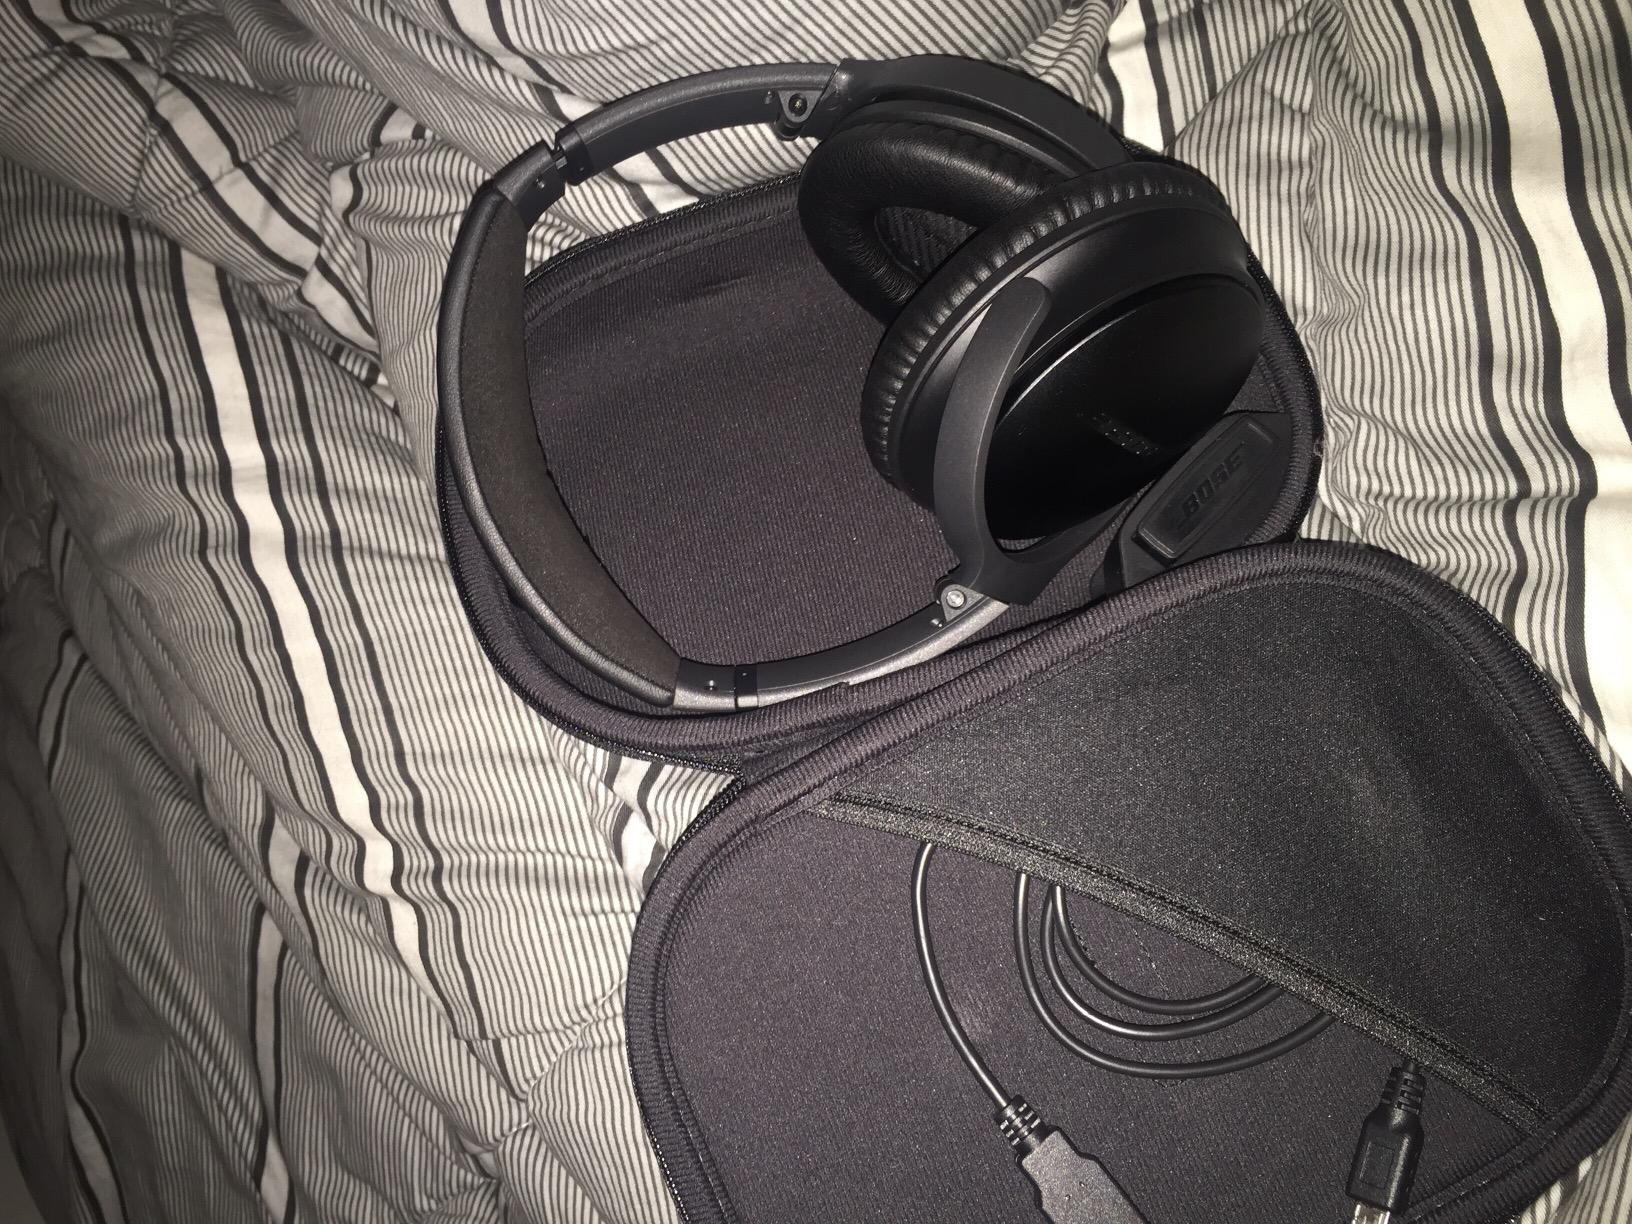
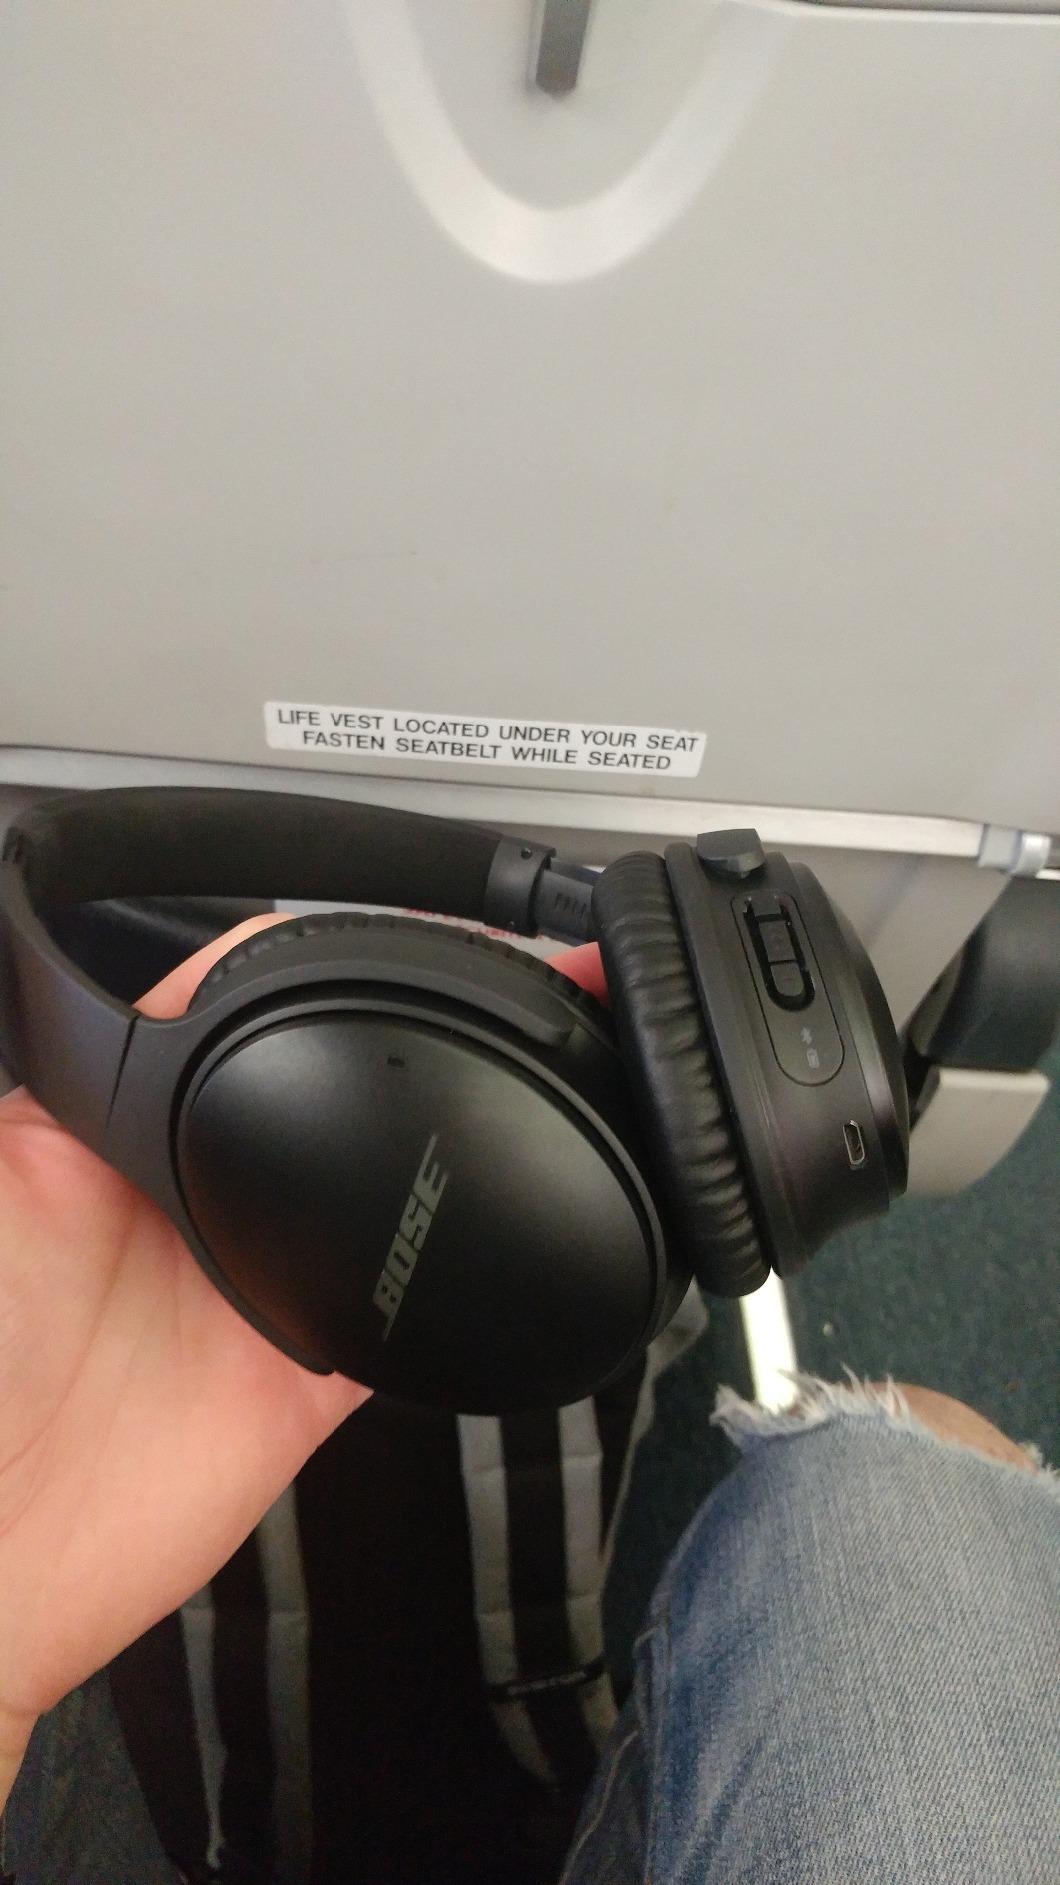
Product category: headphones
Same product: yes